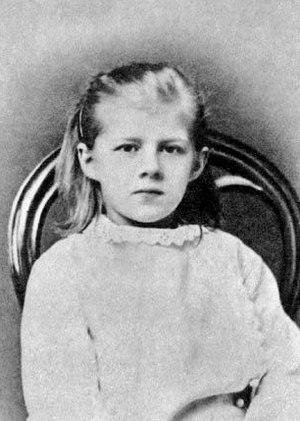
Lioubov Fiodorovna Dostoïevskaïa ou Aimée Dostoïevskaïa, née le 26 septembre 1869, à Dresde — morte le 10 novembre 1926, en Italie est une auteure de mémoires, la seconde des quatre enfants de Fiodor Dostoïevski et d'Anna Dostoïevskaïa née Snitkina, après Sophie, née le 22 février 1868 ; avant les deux fils : Fiodor et Alexeï qui naissent respectivement en 1871 et en 1875.